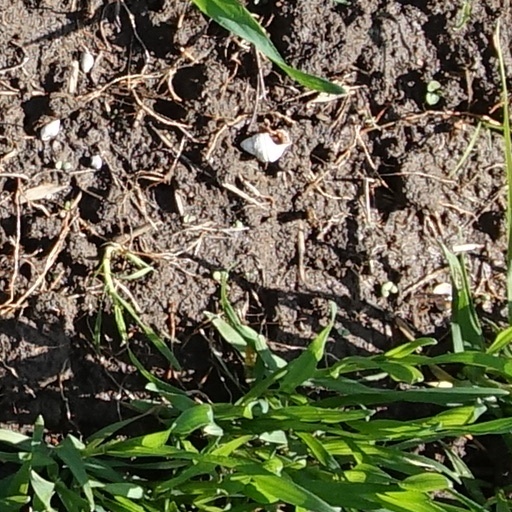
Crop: wheat